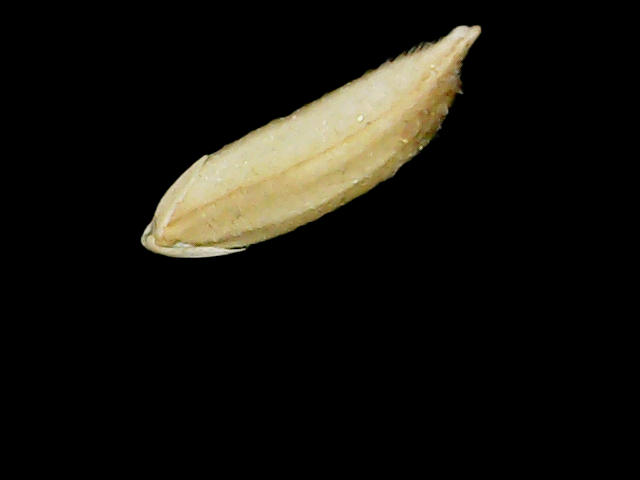
Rice variety: Binadhan12